Leslie Howard

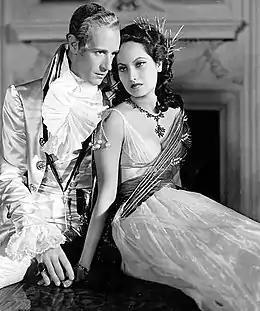
Howard as Sir Percy Blakeney (alter ego of the Scarlet Pimpernel) next to Merle Oberon as Lady Blakeney in "The Scarlet Pimpernel" (1934)

In 1920 Howard suggested to his friend Adrian Brunel that they form a film production company. After Howard's initial suggestion of calling it British Comedy Films Ltd., the two eventually settled on the name Minerva Films Ltd. The company's board of directors consisted of Howard, Brunel, C. Aubrey Smith, Nigel Playfair and A. A. Milne. One of the company's investors was H. G. Wells. Although the films produced by Minerva—which were written by A. A. Milne—were well received by critics, the company was only offered £200 apiece for films that cost it £1,000 to produce, and Minerva Films was short-lived. Early films include four written by A. A. Milne, including "The Bump", starring C. Aubrey Smith; "Twice Two"; "Five Pounds Reward"; and "Bookworms", the latter two starring Howard. Some of these films survive in the archives of the British Film Institute.